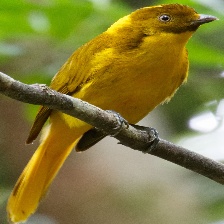
Species: GOLDEN BOWER BIRD
Scientific name: PRIONODURA NEWTONIANA